Ismail Ibn Sharif

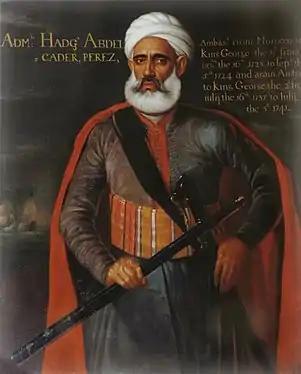
Ambassador Admiral Abdelkader Perez was sent by Ismail ibn Sharif to England in 1723

Moulay Ismail chose Meknes as Morocco's capital city in 1672 and carried out an extensive building program there that resulted in the construction of numerous gates, mosques, gardens, and madrasas. On account of the rate of construction, Ismail is often compared to his contemporary Louis XIV. The Saadian El Badi Palace in Marrakesh was stripped of almost all its fittings, so that they could be transported to Meknes. Marble blocks and pillars were also taken from the ancient Roman ruins at Volubilis. At least 25,000 workers, mostly paid labourers along with a smaller number of Christian prisoners conscripted into forced labor, were employed on his major construction projects in Meknes. Ismail enjoyed visiting the building sites, to correct or revise whatever did not please him. He was sometimes cruel to the workers and did not hesitate to execute or punish those who produced poor-quality work.